Wladimir Baýramow

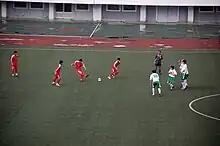
Baýramow playing for Turkmenistan (No. 18)

Baýramow made his international debut for the Turkmenistan national team in 2000 and took part in the 2004 Asian Cup in China.